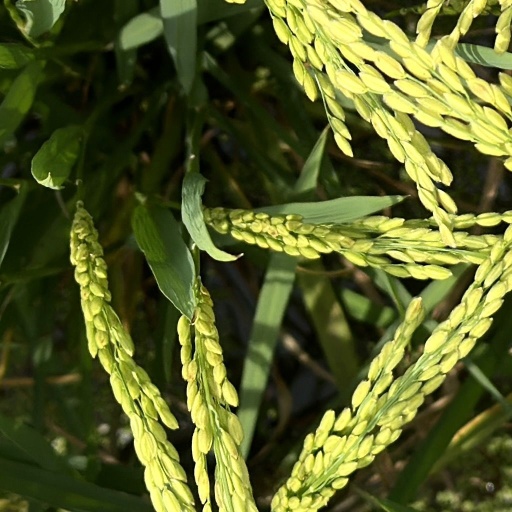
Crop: rice